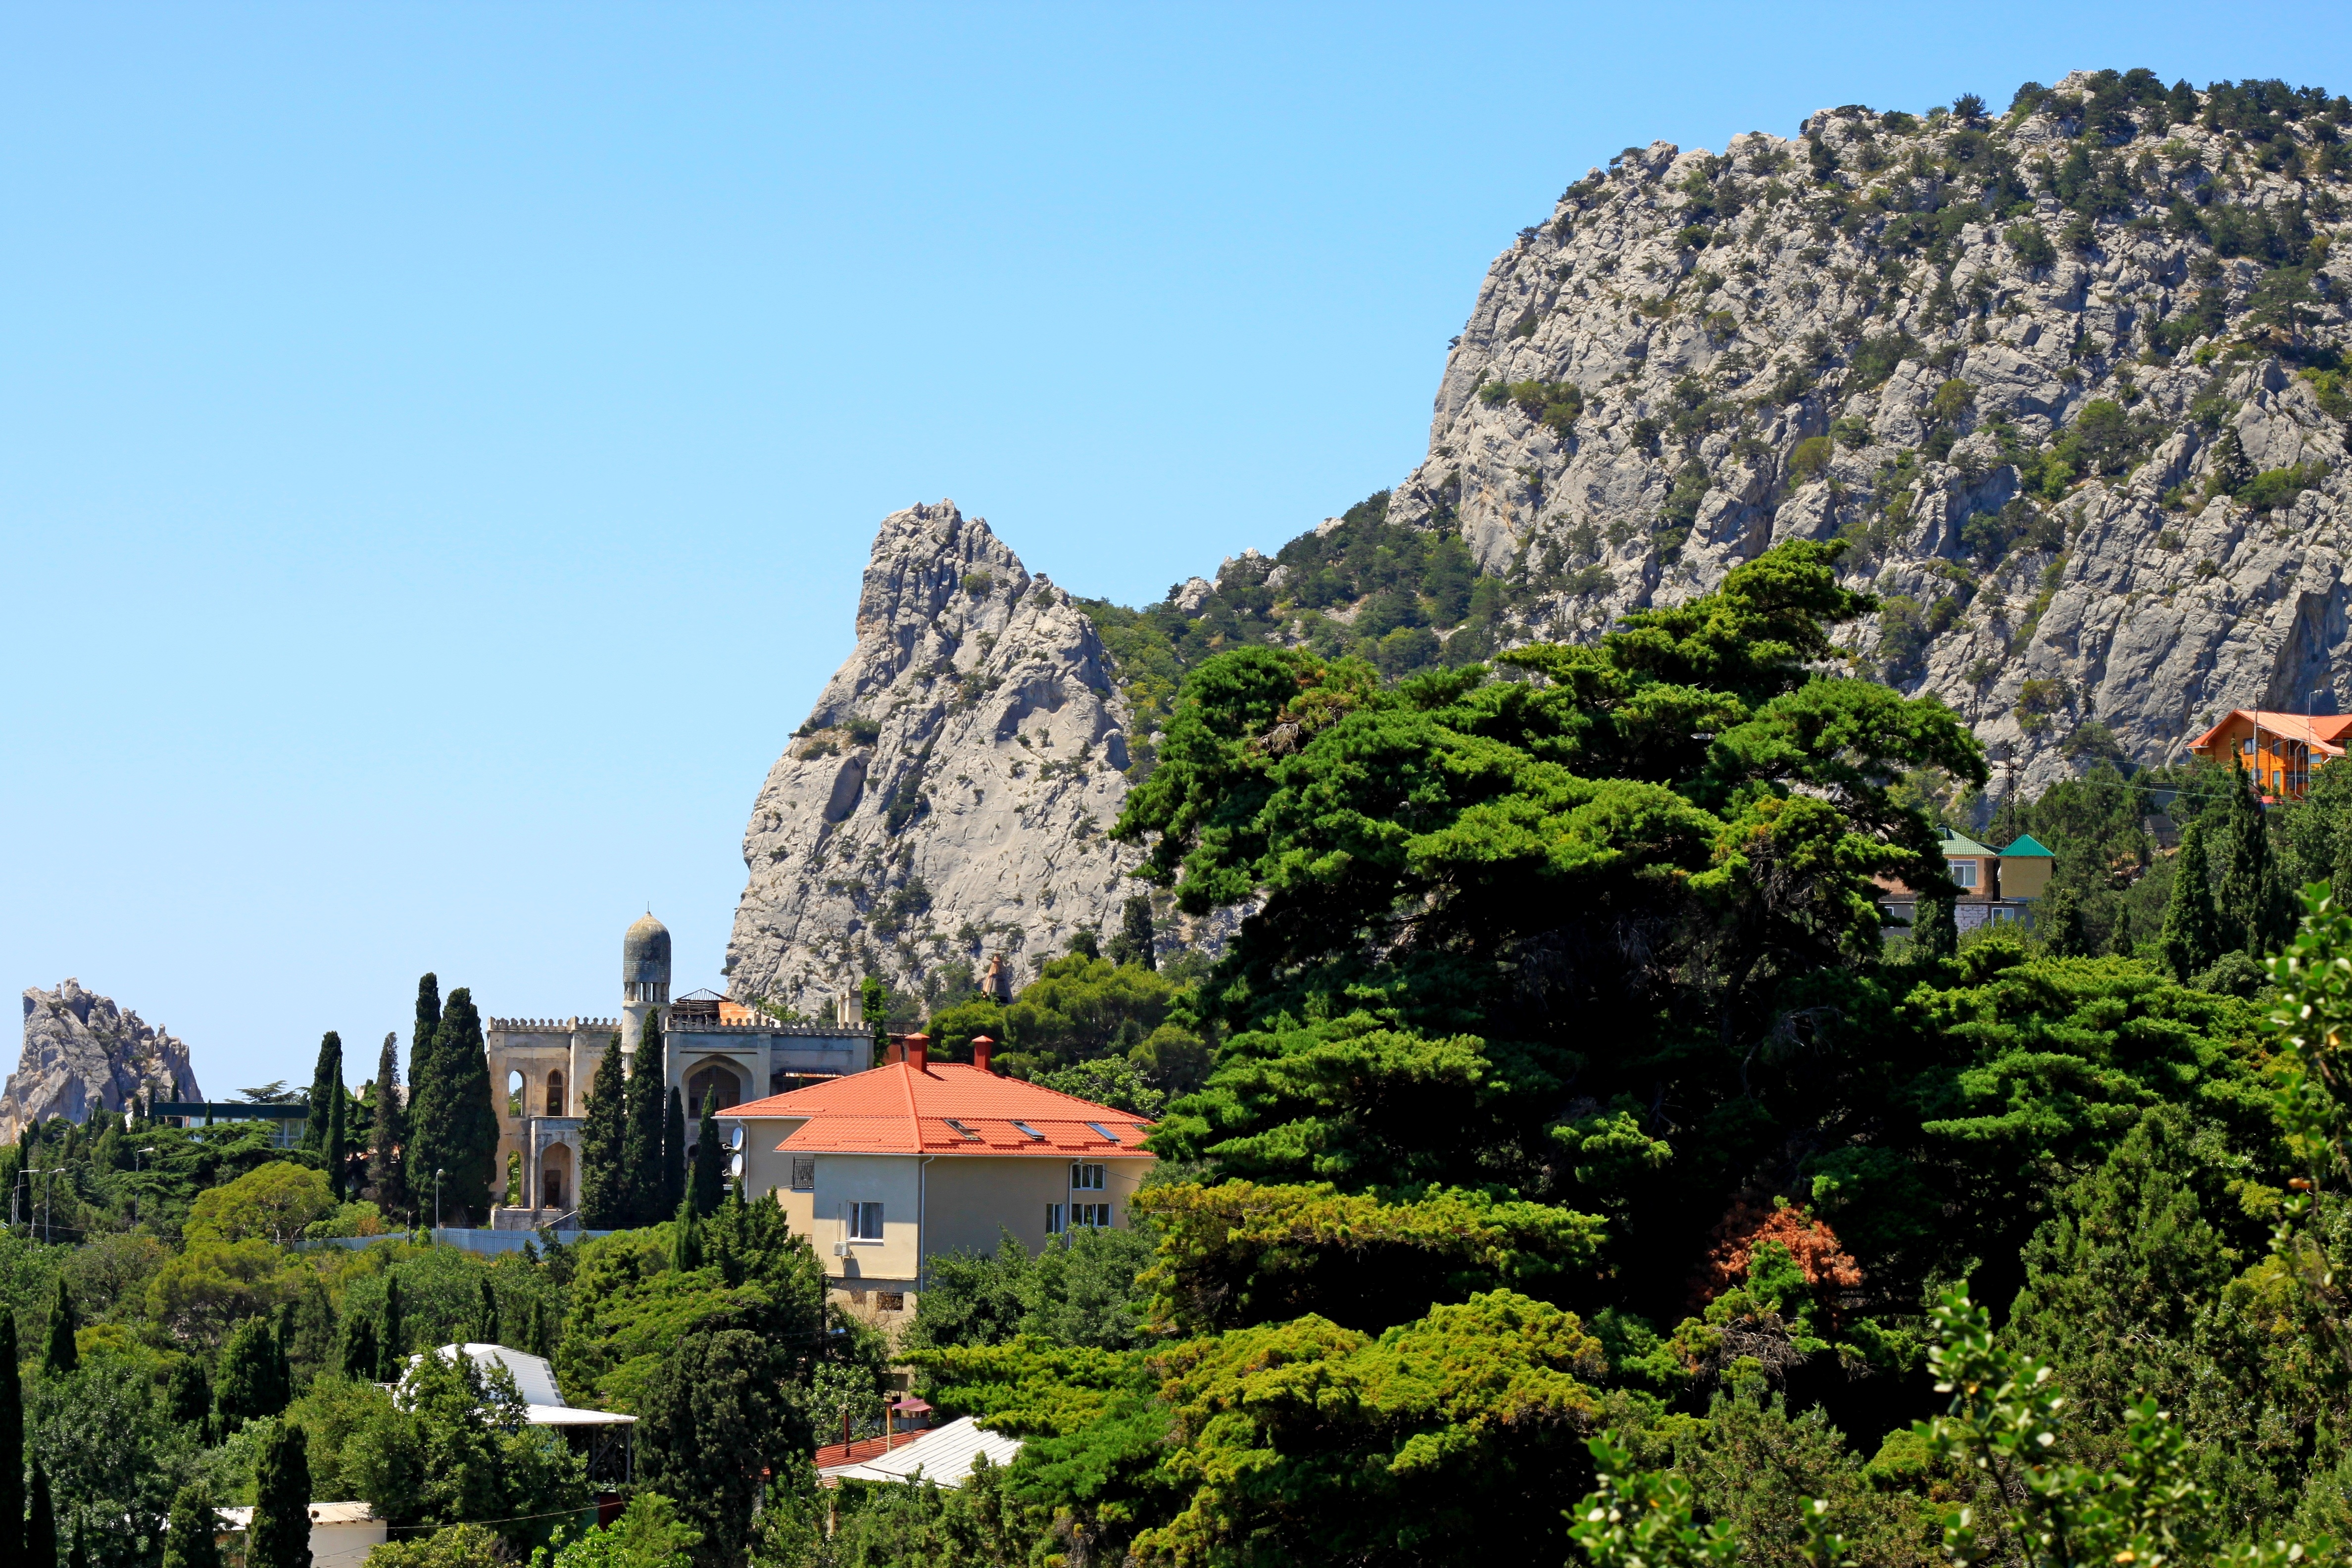
landscape, mountain, hill, town, valley, mountain range, vacation, village, cliff, landmark, tourism, terrain, monastery, crimea, tours, simeiz, mountain cat, geographical feature, mountainous landforms